Describe the emotion expressed in this image:  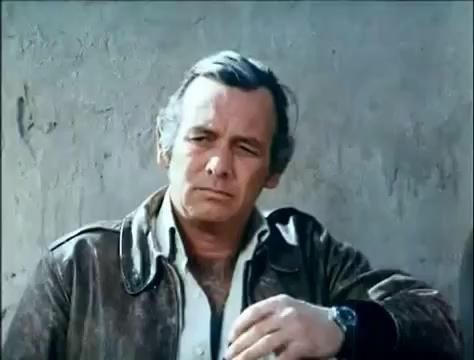
This person displays Suffering, valence and arousal with low intensity.